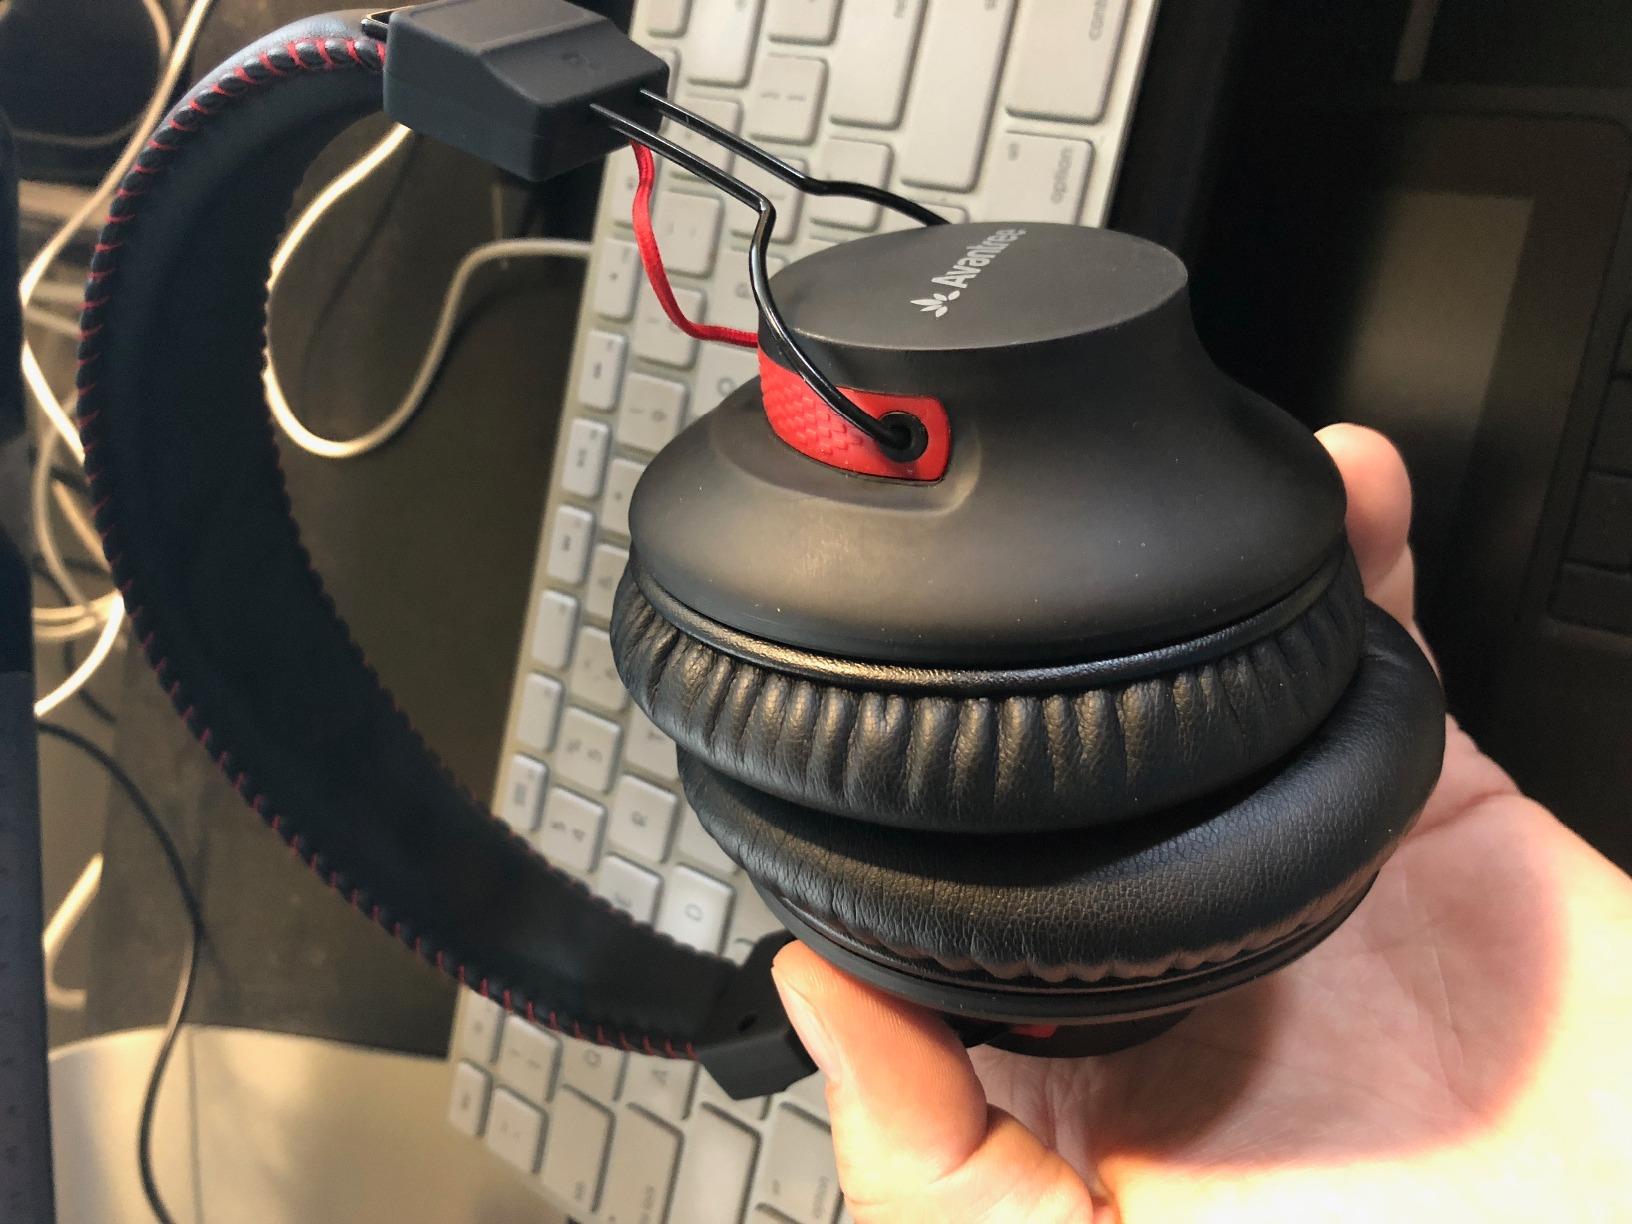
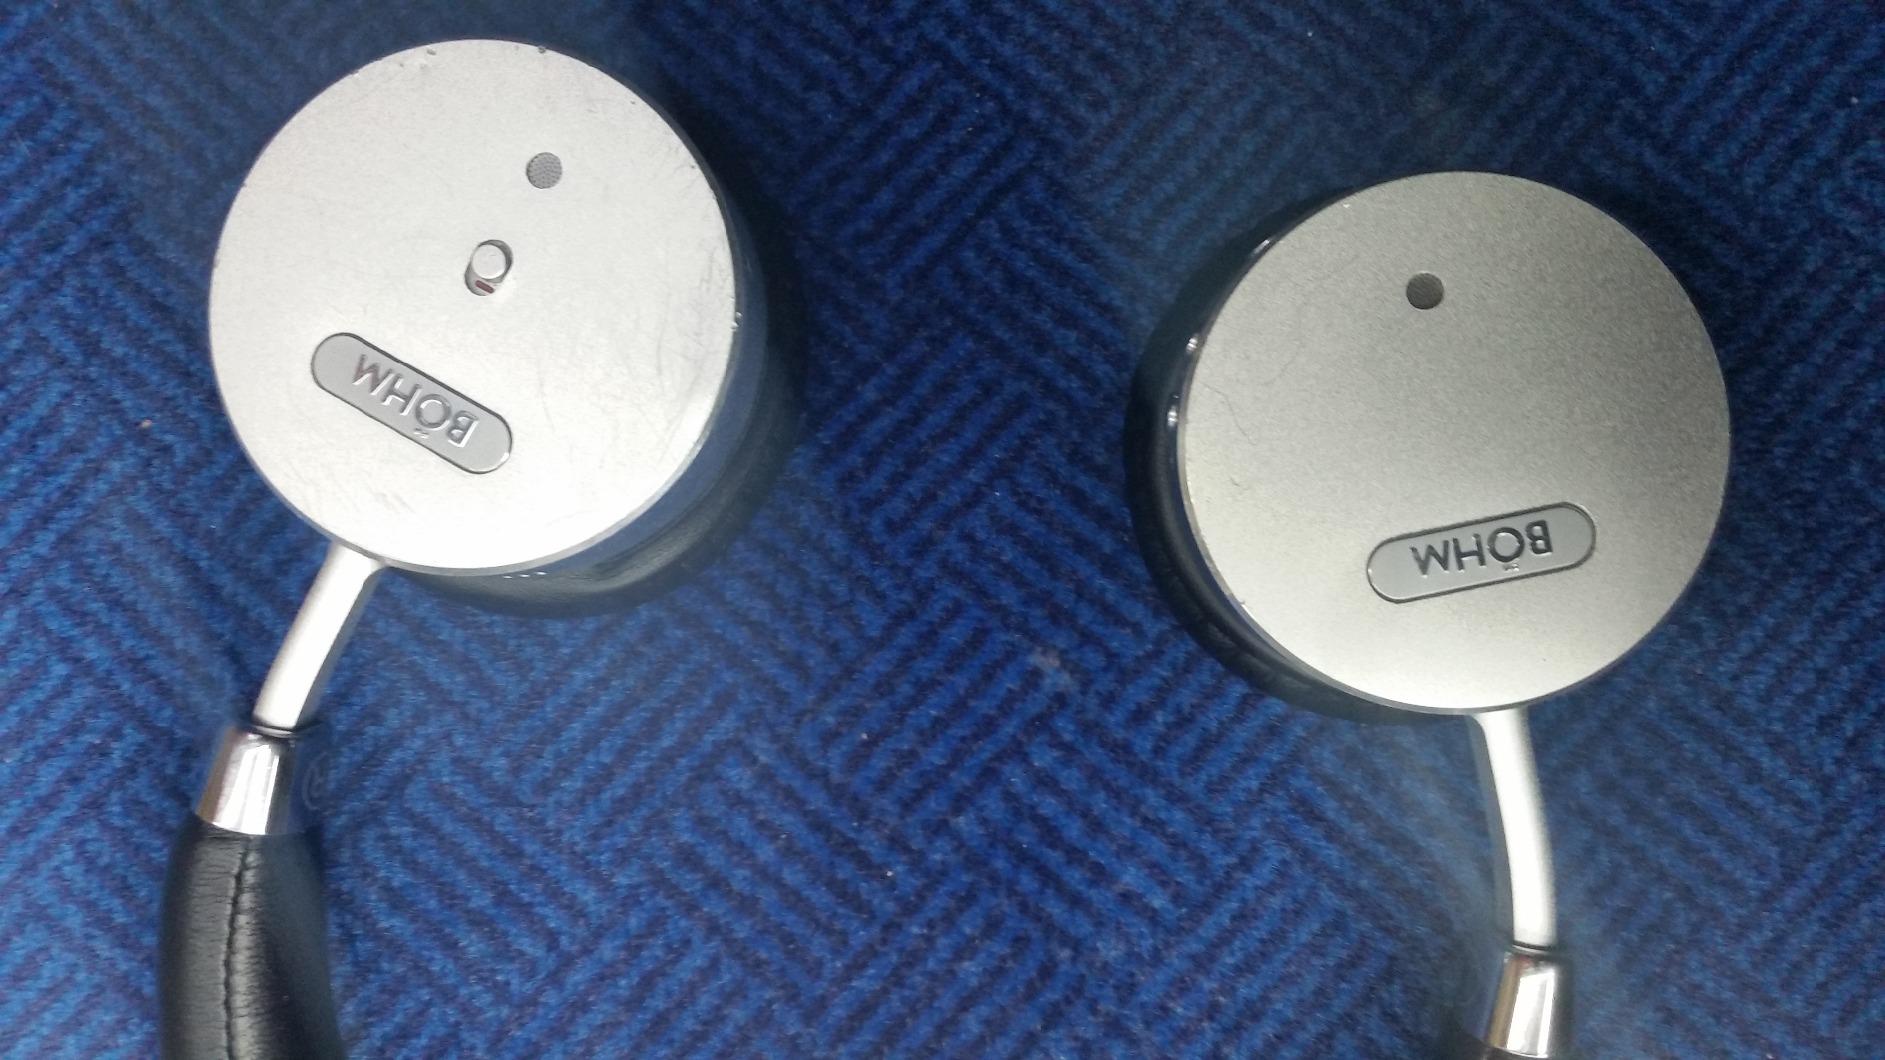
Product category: headphones
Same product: no